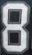
Number: 8